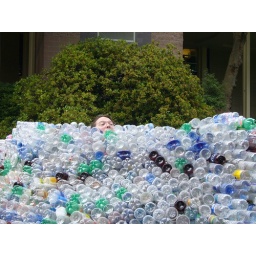
Jon in the bottle house